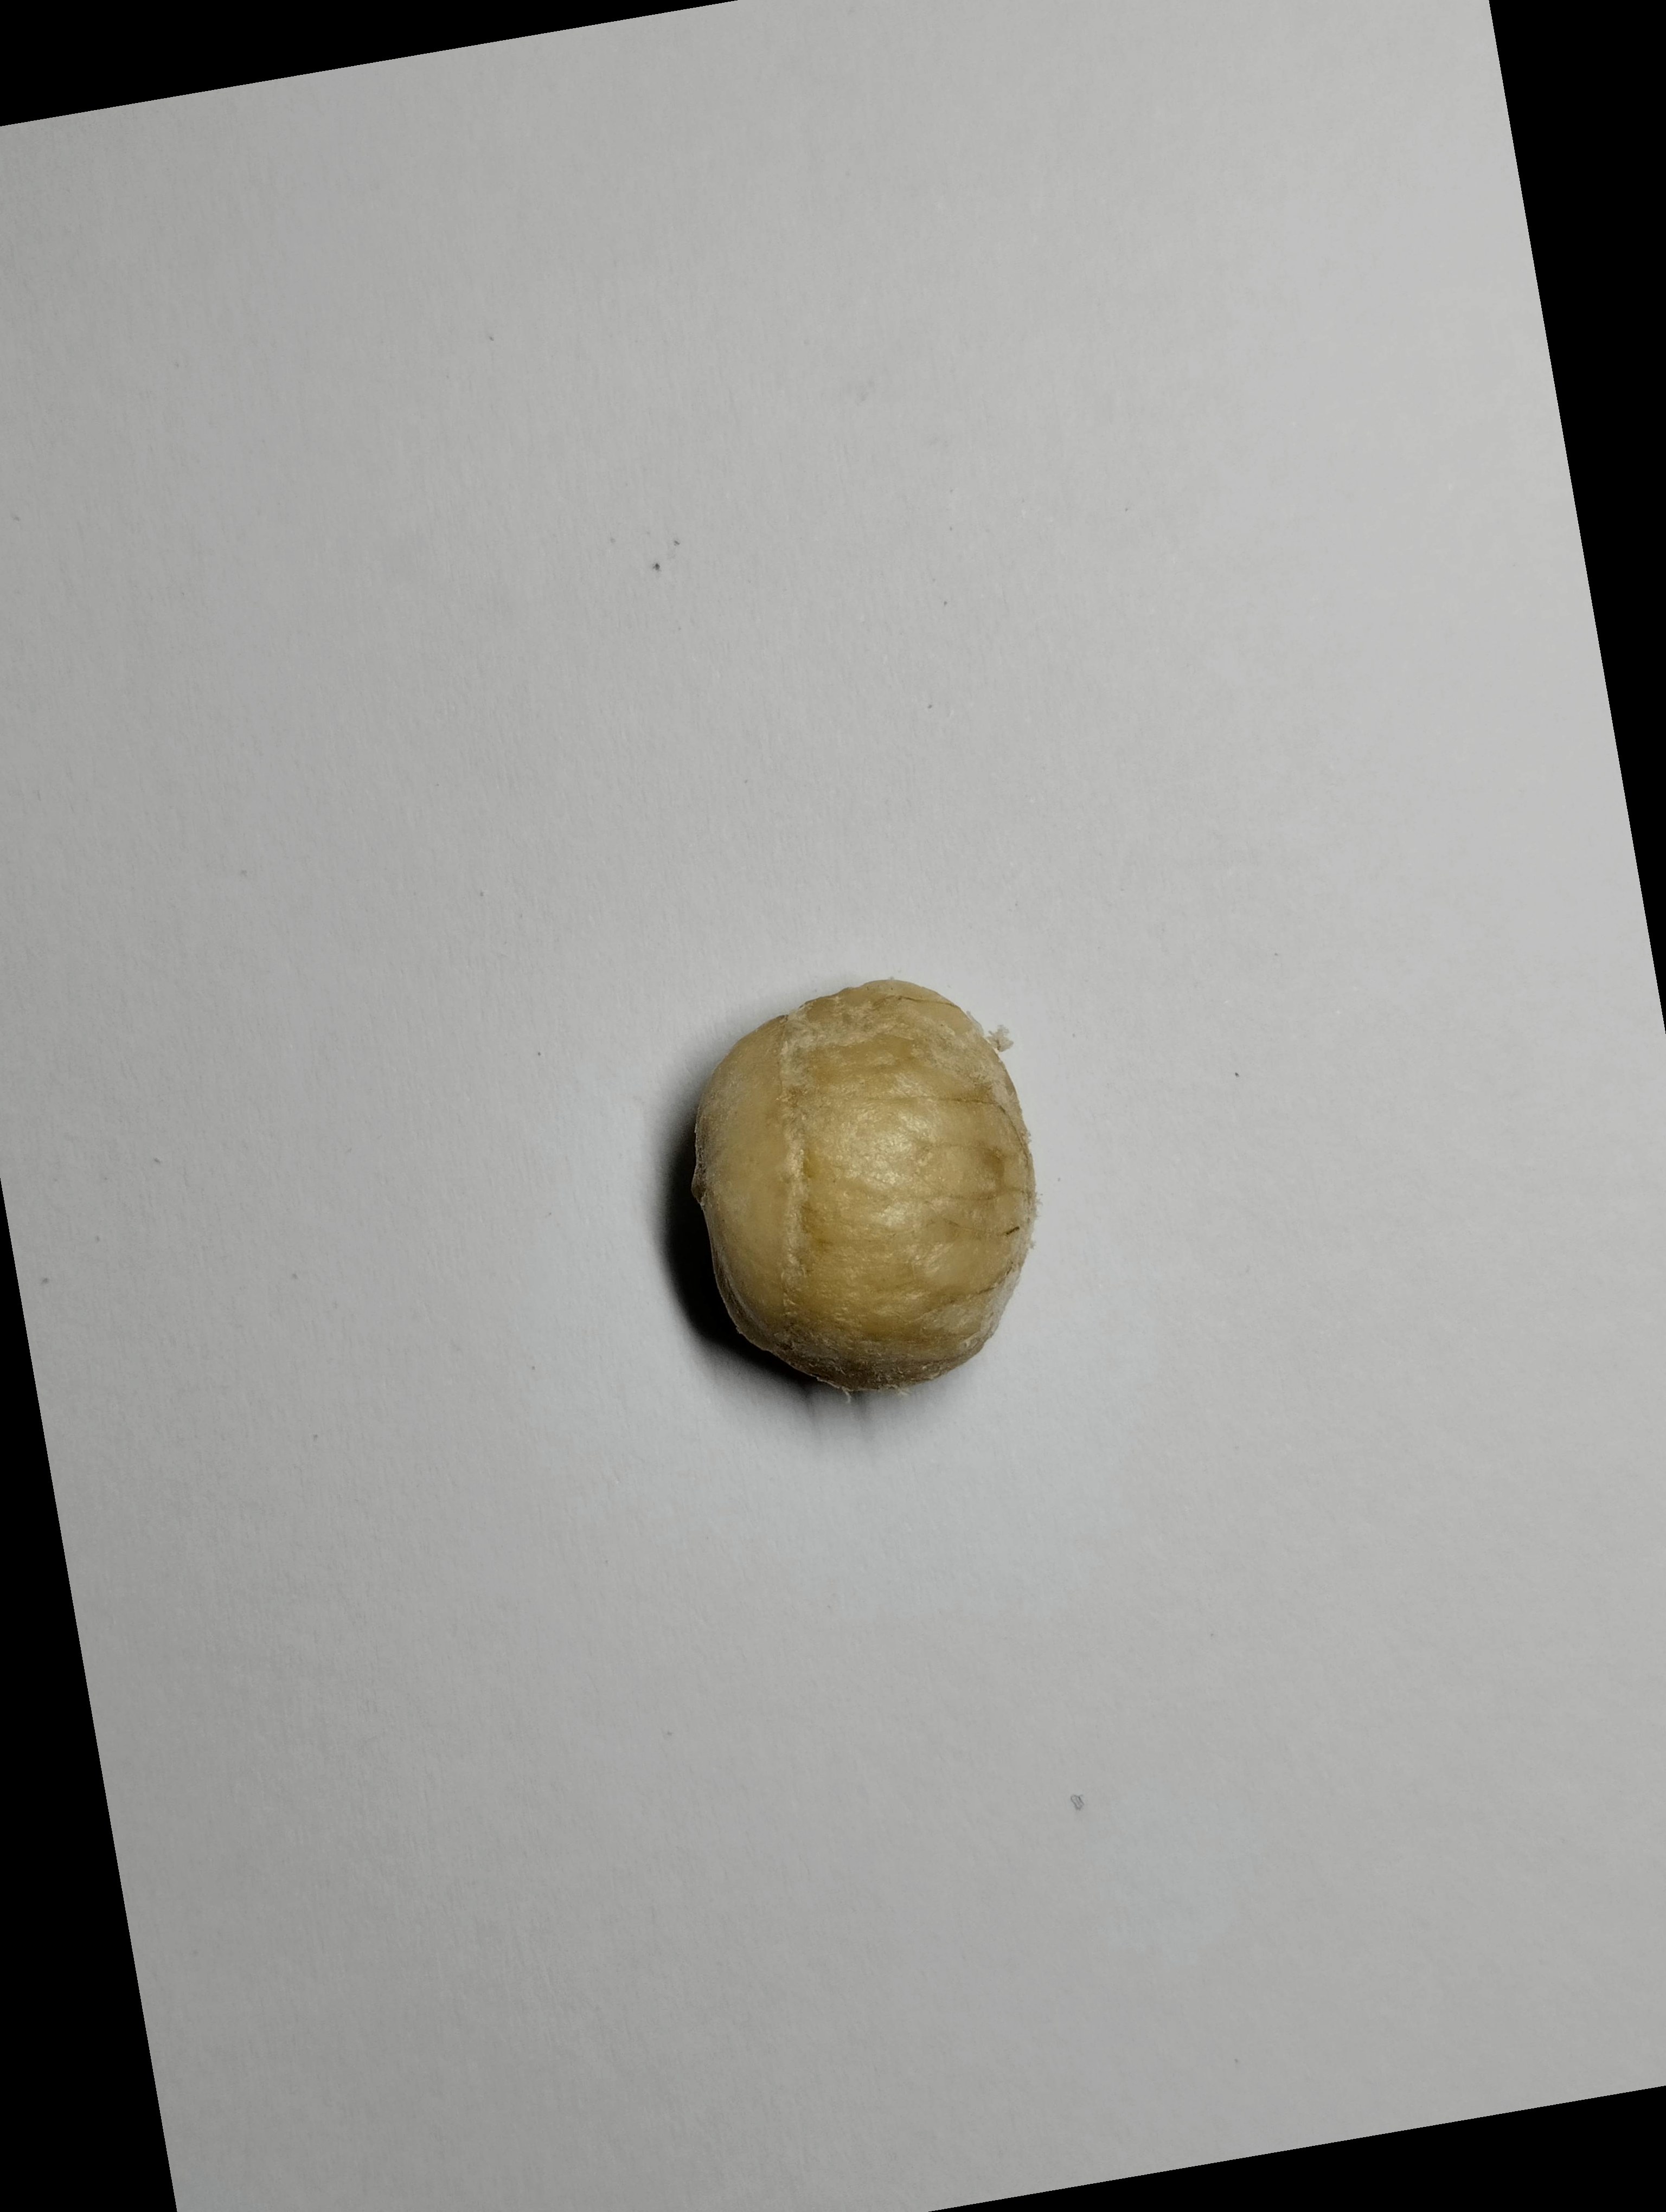
Label: bagus (good seed)